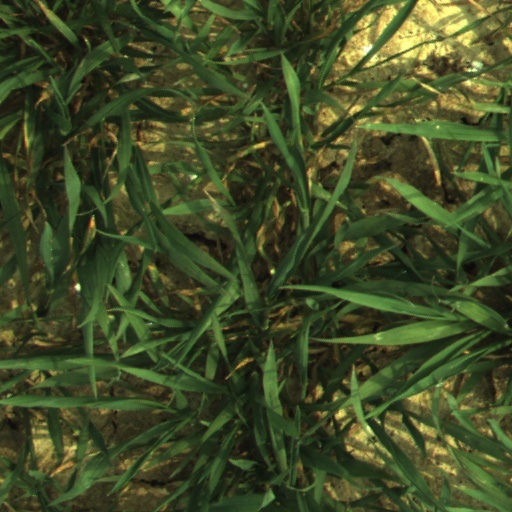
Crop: wheat